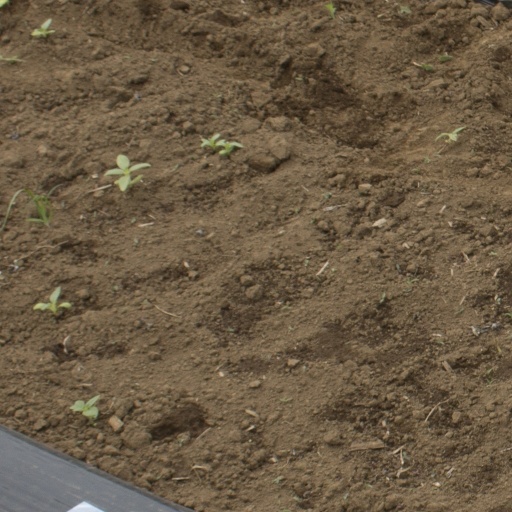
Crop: Jerusalem artichoke